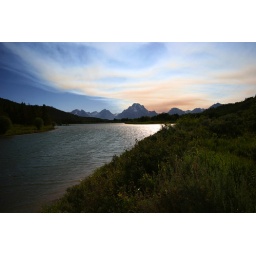
The orange cloud in the distance is actually smoke and ash from a forest fire at Yellowstone.